Stadion Rođeni

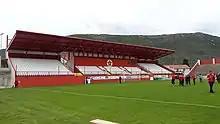
Western stand built in 2018

While hosting a fundraiser for the club, then president of Velež, Šemsudin Hasić announced that within three years (2022 was Velež's 100 year anniversary) the stadium would be upgraded to the point it could be known as the "Rođeni Arena". One month later in December 2019, the eastern stand was demolished for a new stand to be built proportional to the northern stand, known by supporters as the "dedara" (old man's [stand]). The first official match played under the floodlights at Rođeni Stadium was on 8 August 2020, when Velež defeated Zrinjski 2–0 in the Mostar derby. However, since the initial announcement the construction has been beset with issues. The COVID-19 pandemic made it much more difficult for work to be done in the stadium, as according to measures at the time only four people could be present at the site at once. Also, due to suspensions and resignations from various members of Velež's board from 2021 onwards, it has been much harder to secure funding for new improvements in the stadium such as the yet unbuilt southern stand, which will host most of the facilities needed for UEFA stadium categorization in the future.